Caterina Ganz

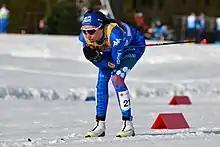
Ganz in 2019

Caterina Ganz (born 13 November 1995) is an Italian cross-country skier who competes internationally.